Erik Hayser

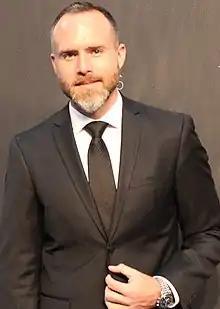
Hayser at the 2019

Erik Hayser (born December 13, 1980, in Santiago de Querétaro, Querétaro, Mexico), is a Mexican actor, writer and producer. He studied acting at the "Centro de Formación actoral" (CEFAC). He is internationally recognized due to role of Diego Nava Martinez in the Mexican political drama Ingobernable. He began his acting career in TV Azteca telenovelas.